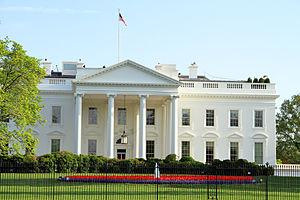
Cet article concerne la politique aux États-Unis, les institutions politiques des États et du gouvernement fédéral et la vie politique américaine indépendamment des administrations successives. Les États-Unis sont une république fédérale à régime présidentiel.